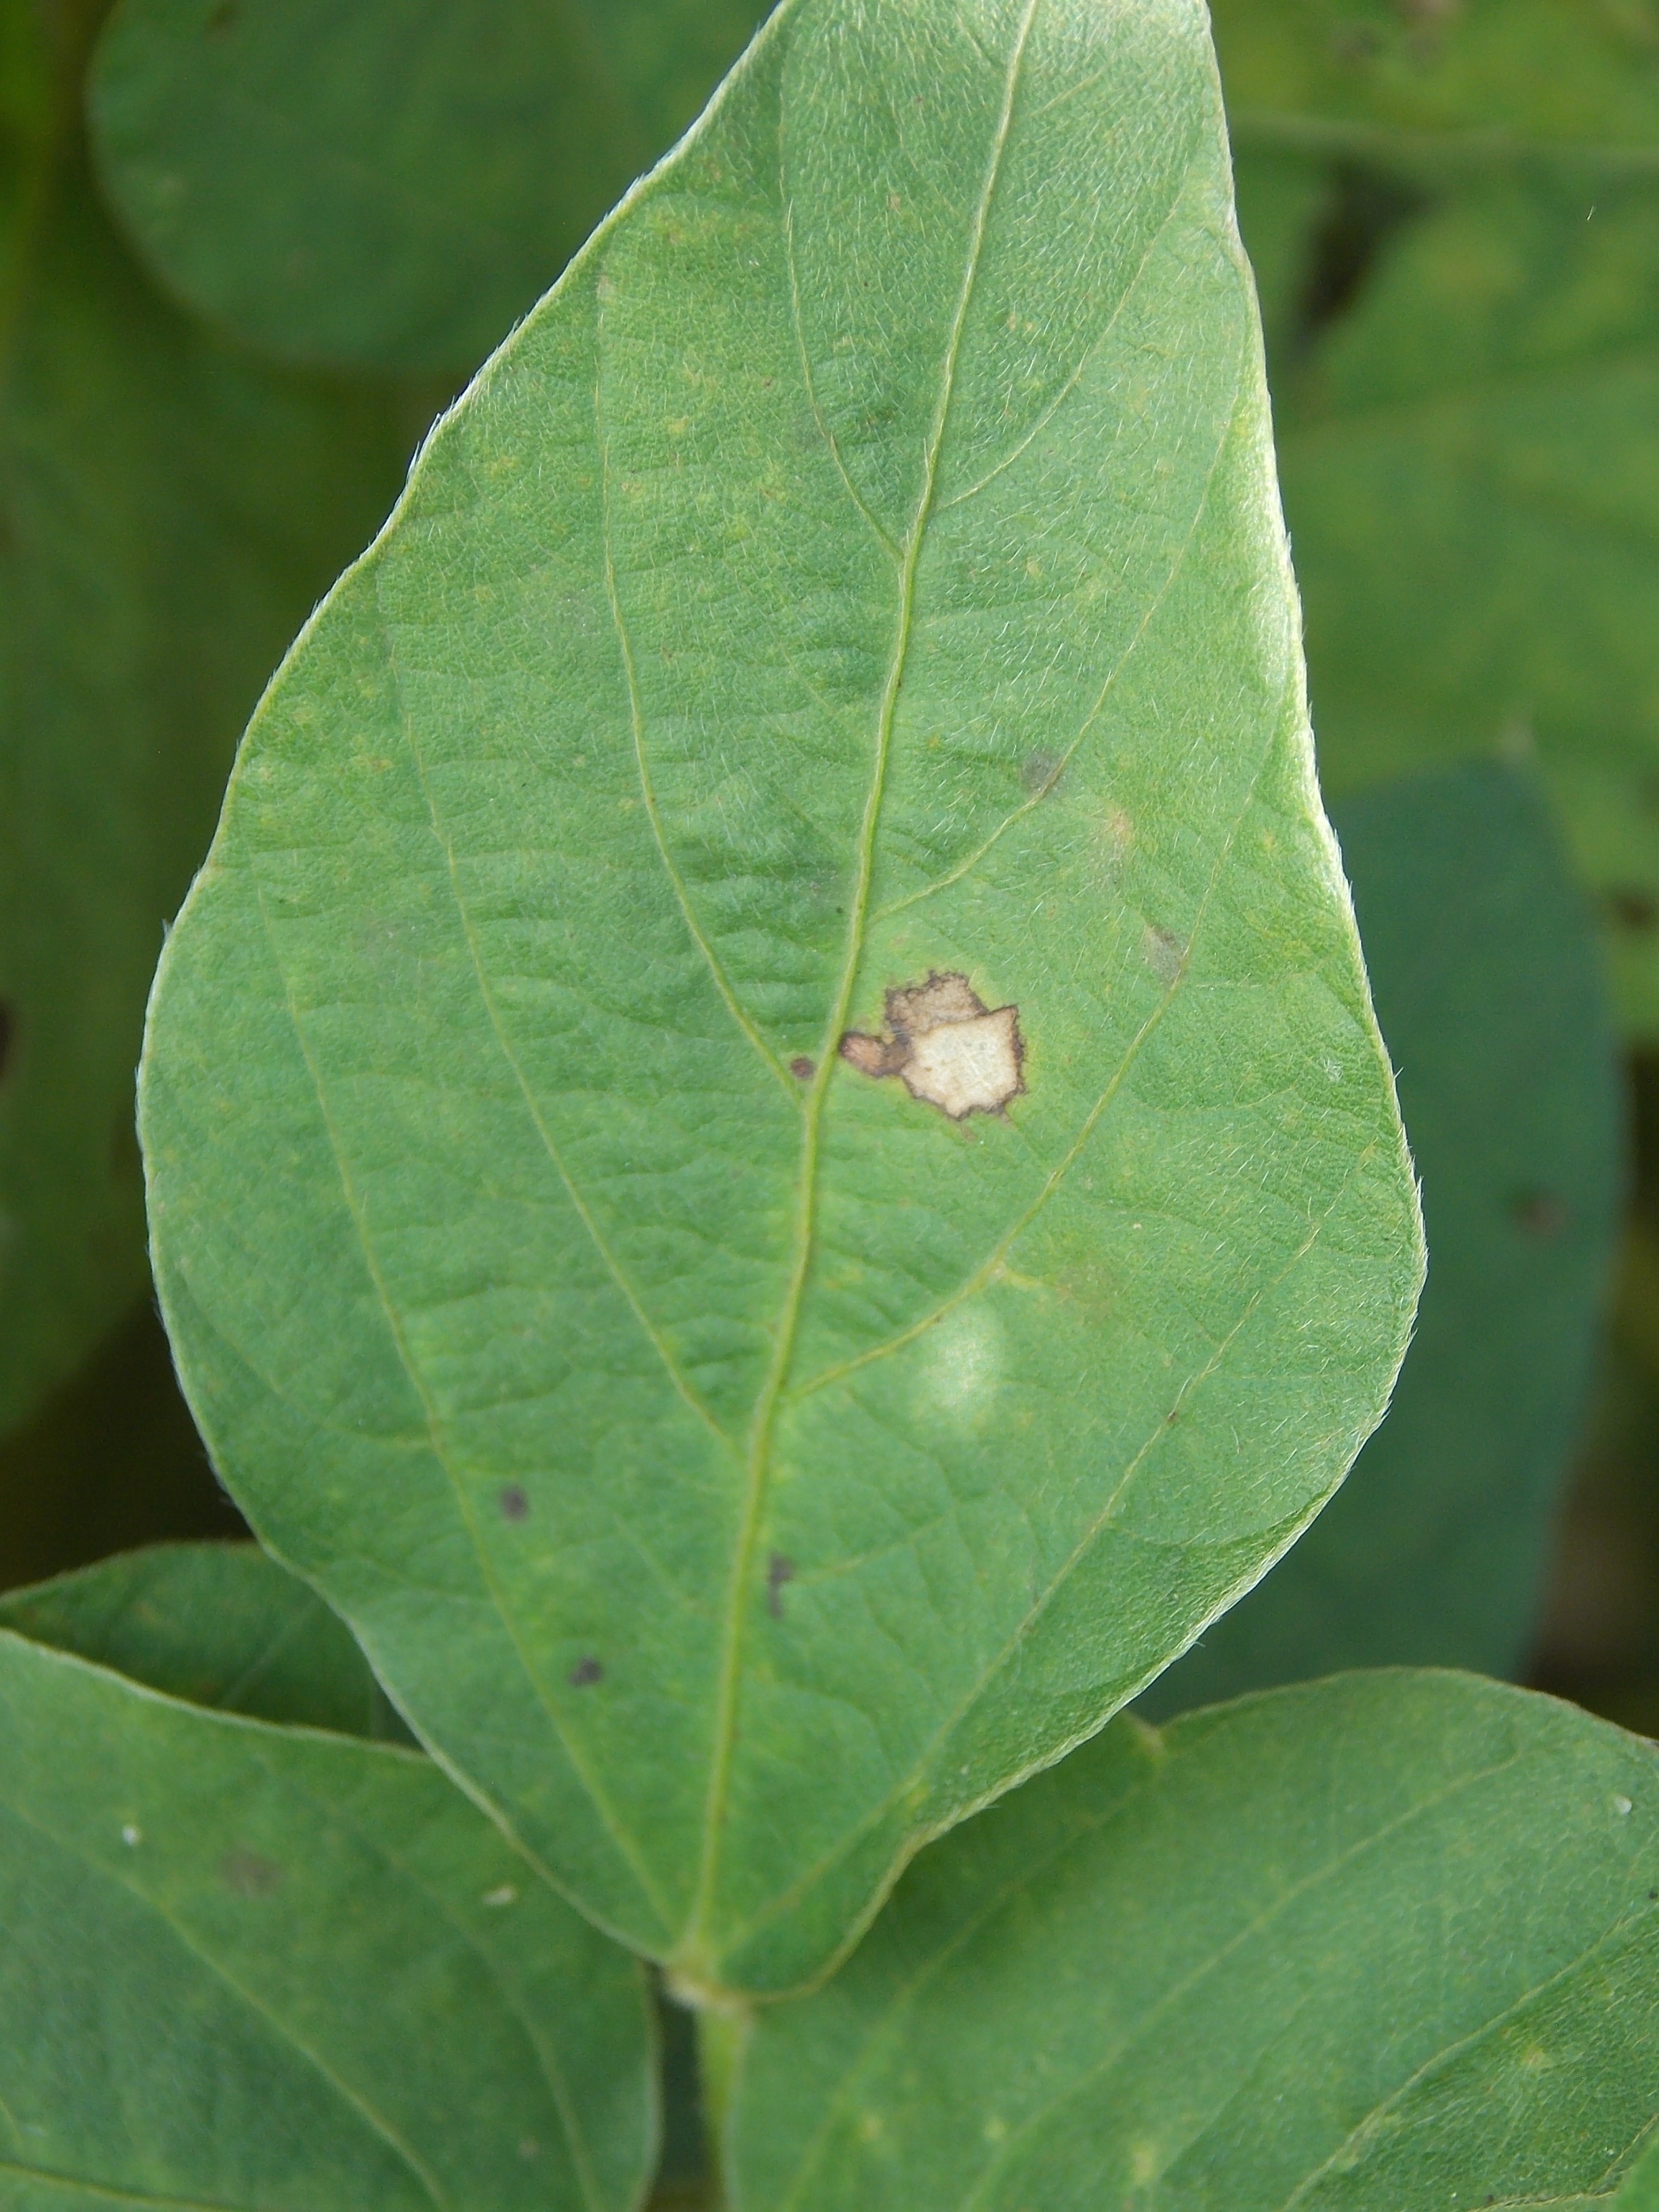
Label: Disease